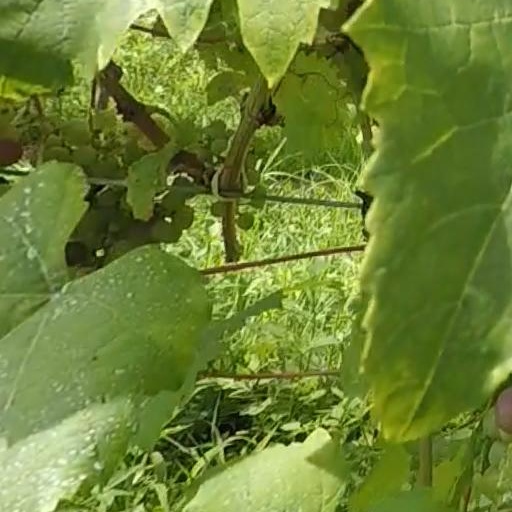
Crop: grape